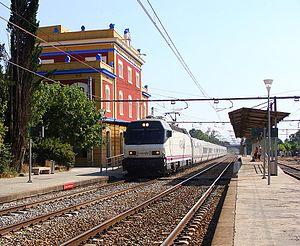
La gare de Caldes de Malavella est une gare ferroviaire espagnole appartenant à ADIF, située sur le territoire de la commune de Caldes de Malavella, dans la comarque de la Selva, dans la province de Gérone, en Catalogne. La gare est inscrite à l'Inventaire du patrimoine architectural de Catalogne